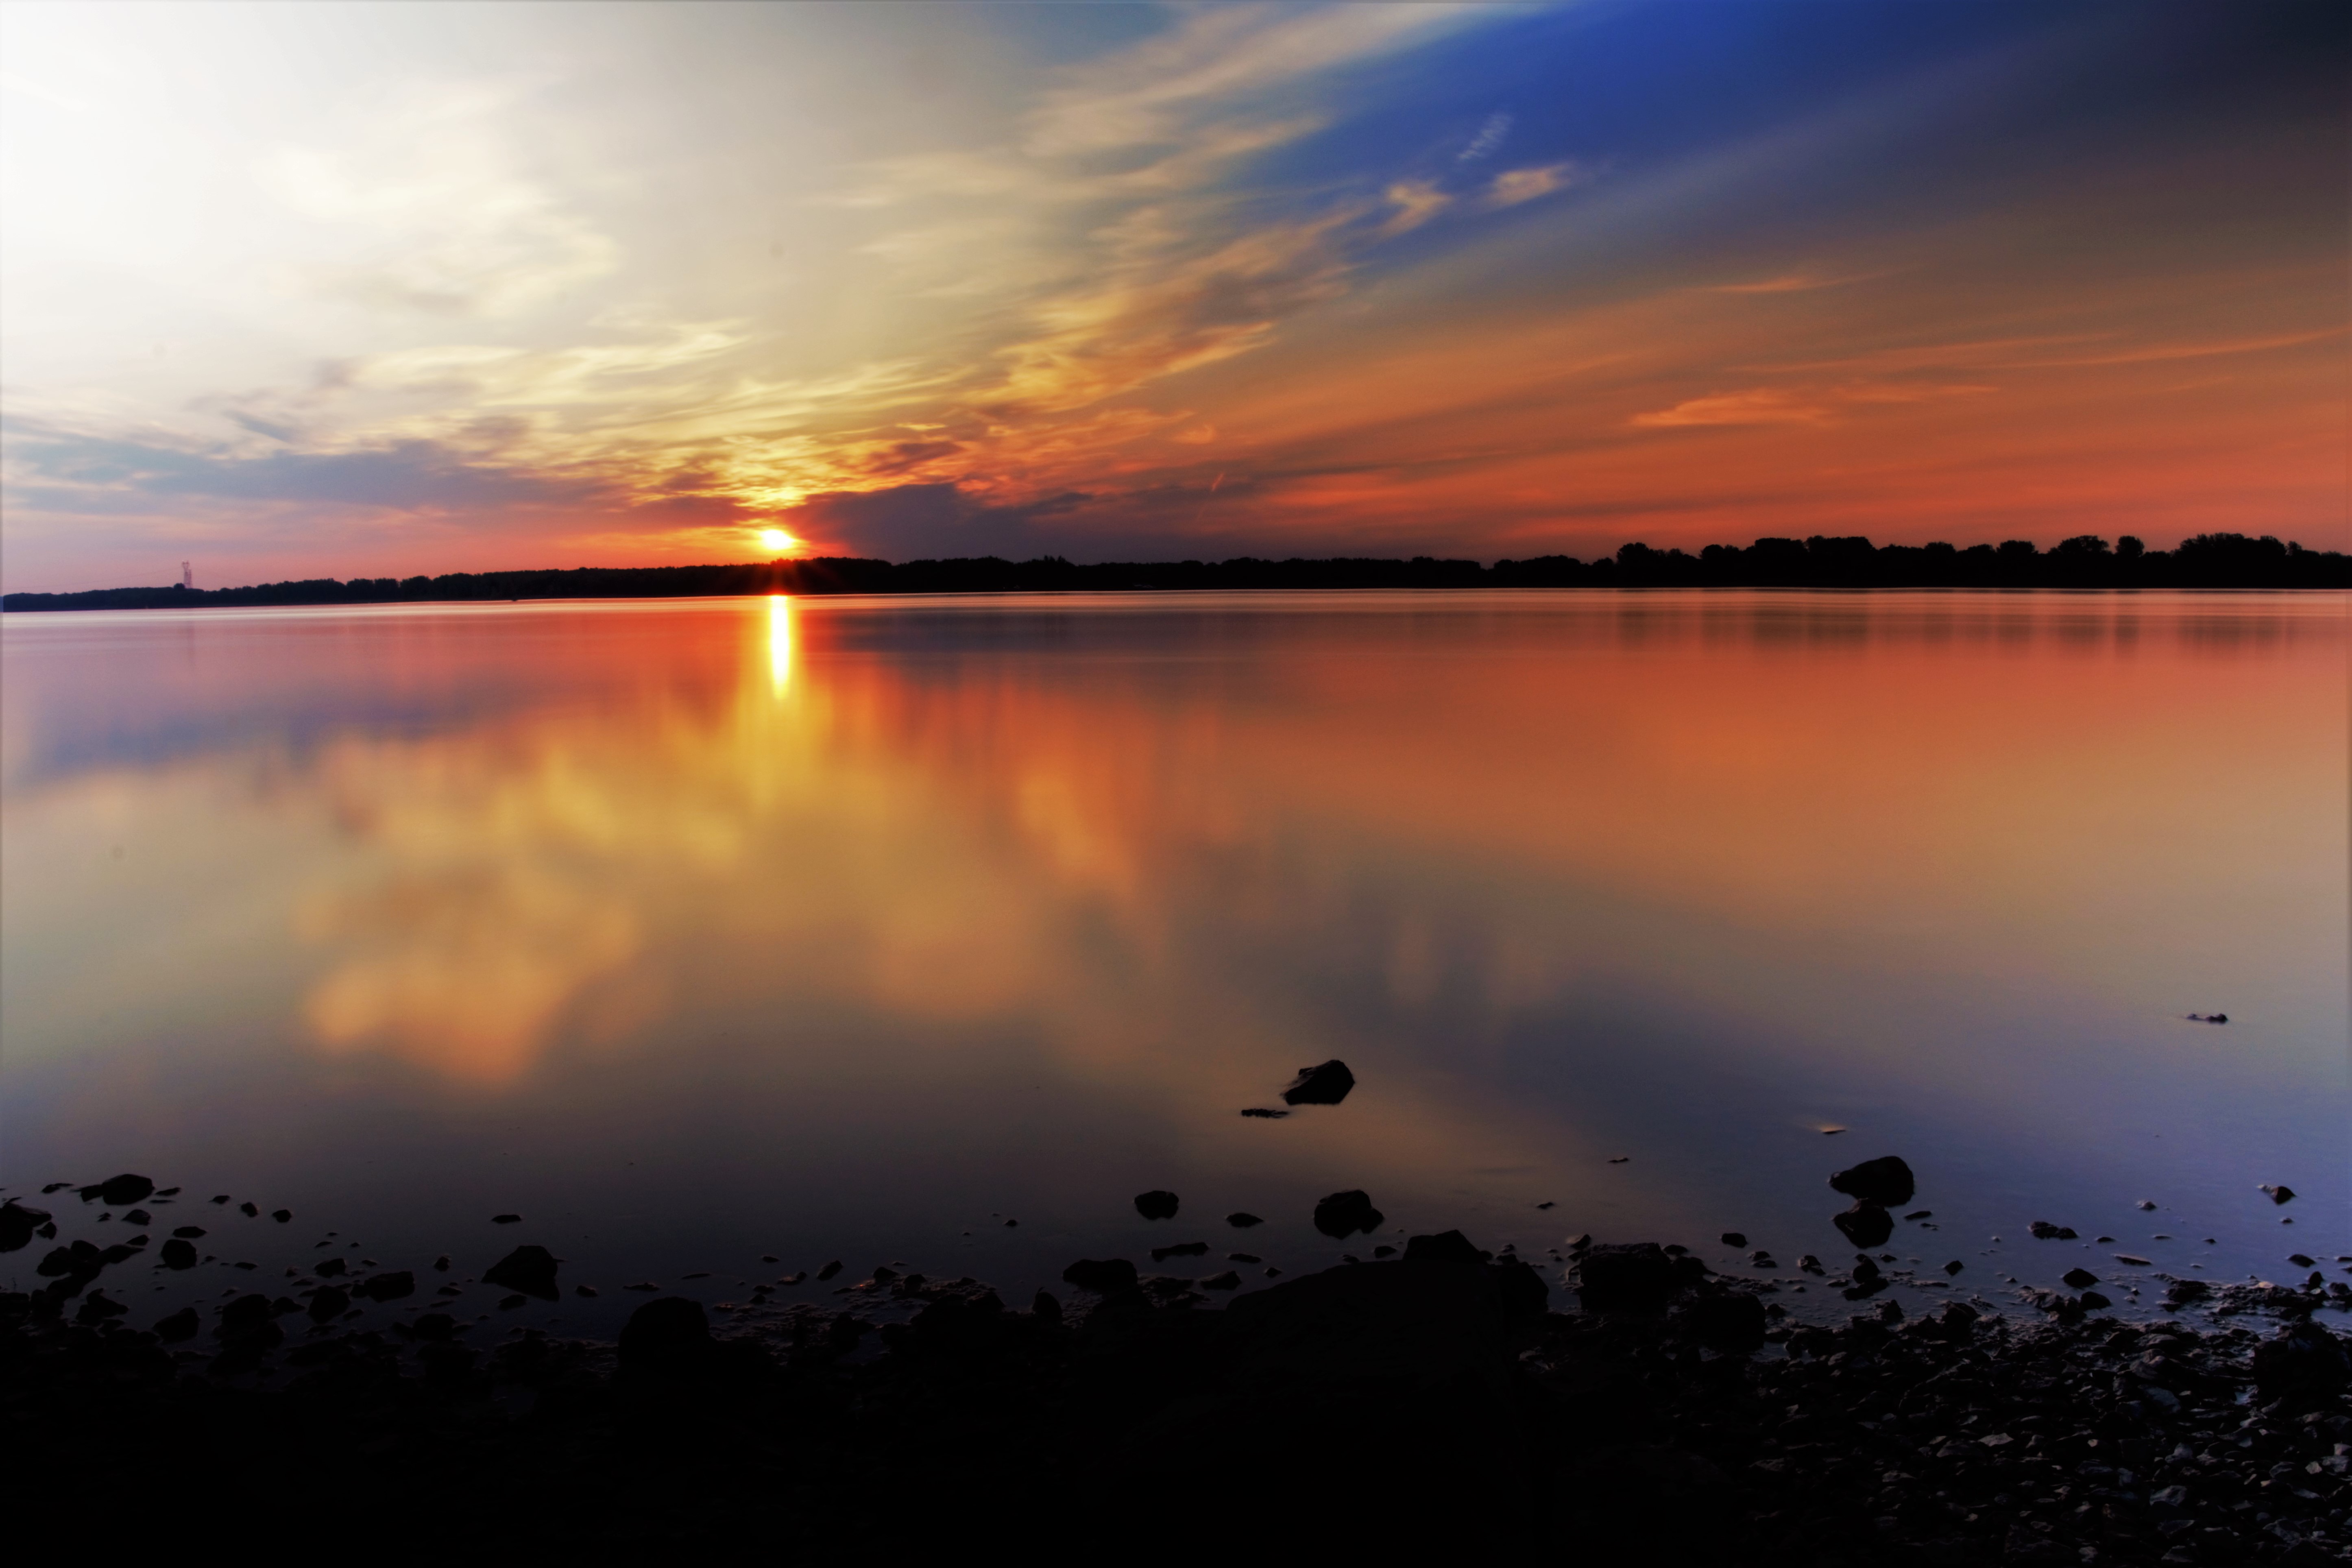
sea, nature, horizon, cloud, sky, sun, sunrise, sunset, sunlight, morning, lake, dawn, atmosphere, dusk, evening, reflection, afterglow, atmospheric phenomenon, red sky at morning